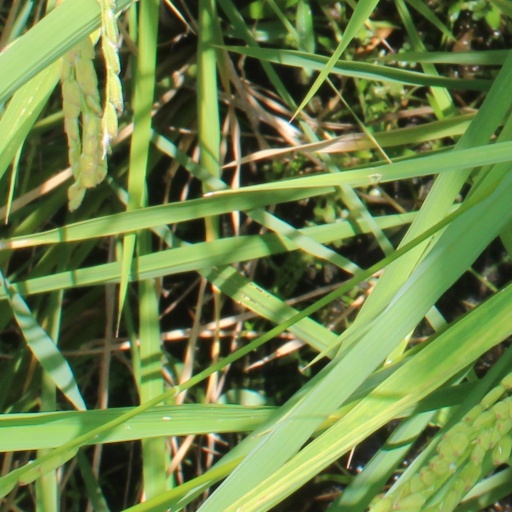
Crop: rice